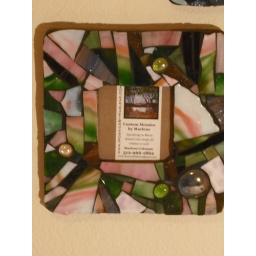
This glass can only be appreciated by seeing it in person. Beautiful green white and pink Chinese glass.